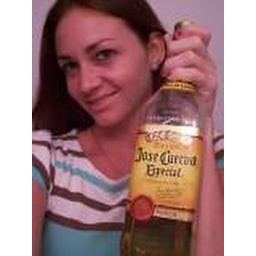
Hidden under the bathroom sink. Is a bottle of my favorite drink!